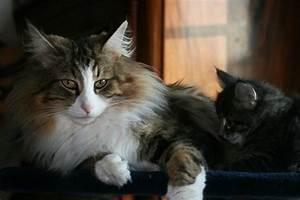
cat